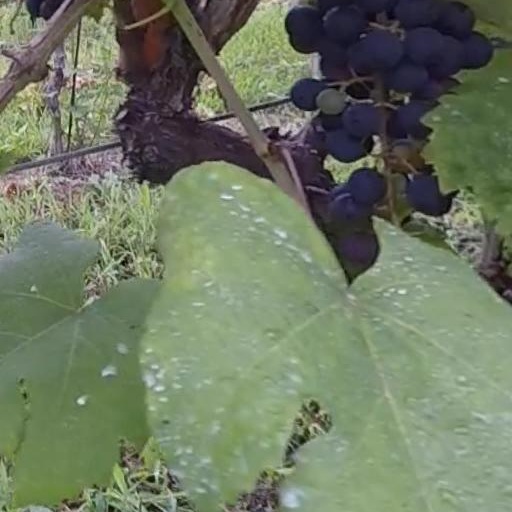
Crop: grape